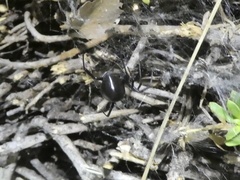
Species: Lactrodectus_hesperus